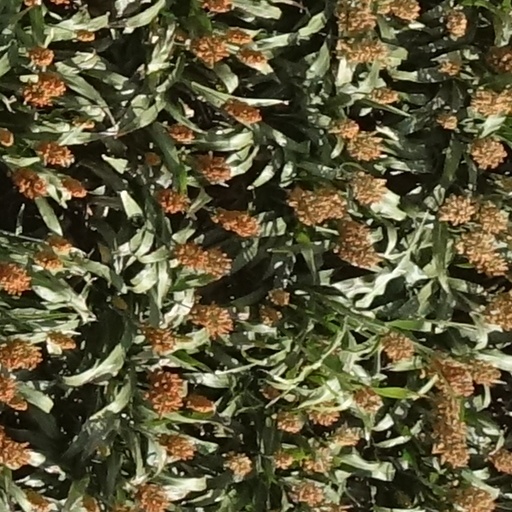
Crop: sorghum